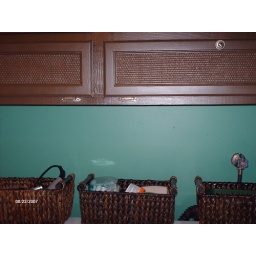
Just missing a shelf just above the taps above the washer and dryer..to put my new baskets on.